Gender novels

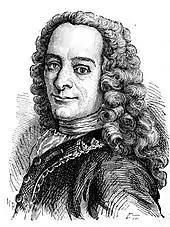
Philosopher and academic Voltaire in 1889.

Until the 19th century, literature reflected the gender roles of the time period. Throughout the 17th, 18th and 19th centuries, traditional gender roles were enforced. Women were required to wear, act and behave a certain way both in public and in the private home. Prior to the 17th century, men would play women's roles in old Shakespearean plays and musicals. Cross-gender acting is seen as evidence of the fact that women were not typically included or invited to participate in the arts, literature and musical theatrics.